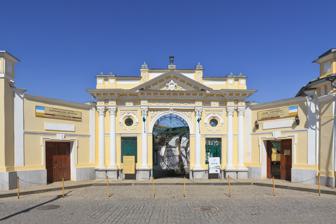
Building: Eupatorian Kenassas
Country: Russia
Year built: 1837
Karaite synagogue in Crimea, Ukraine Eupatorian Kenassas Entrance to the Karaite Kenassa Religion Affiliation Judaism Rite Karaite Judaism Ecclesiastical or organisational status Synagogue Status Active Location Location Karaimskaya Street, 68, Yevpatoria , Crimea Country Ukraine Location of the synagogue in Ukraine Geographic coordinates 45°11′55″N 33°22′27″E / 45.19861°N 33.37417°E / 45.19861; 33.37417 Architecture Type Karaite architecture Date established 1837 (as a congregation) Completed 1837 The Eupatorian Kenassas is a Karaite Jewish synagogue , located on Karaimskaya Street, in Yevpatoria , Crimea , in Ukraine . The synagogue complex is the oldest active Karaite synagogue in the world. Overview The Crimean Karaites (karaev) complex covers 0.25 hectares (0.62 acres) and consists of large and small meeting spaces, religious schools (Midrash), charity dining, household courtyards, and multiple courtyards. The kenesa has been a centre of the religious life of the Karaites of Yevpatoria since 1837. Gallery Courtyard, in 2013 Interior and stained glass windows, in 2013 Interior, in 2013 Exterior, in 2013 See also Judaism portal Ukraine portal History of the Jews in Ukraine List of Karaite synagogues List of synagogues in Ukraine Wikimedia Commons has media related to Eupatorian Kenassas . References